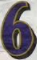
Number: 6